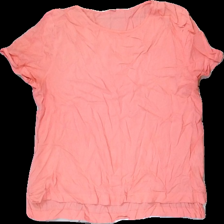
View: front
Type: T-shirt
Category: Ladies
Brand: H&M
Colors: Pink
Material: 100% viskos
Cut: C-collar
Season: All
Price range: <50
Recommended usage: Reuse
Description: rosa topp